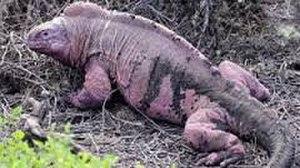
Un exemplaire d'iguane rose des Galápagos
Conolophus marthae, l’Iguane terrestre rose des Galapagos, est une espèce de sauriens de la famille des Iguanidae, endémique des îles Galápagos.